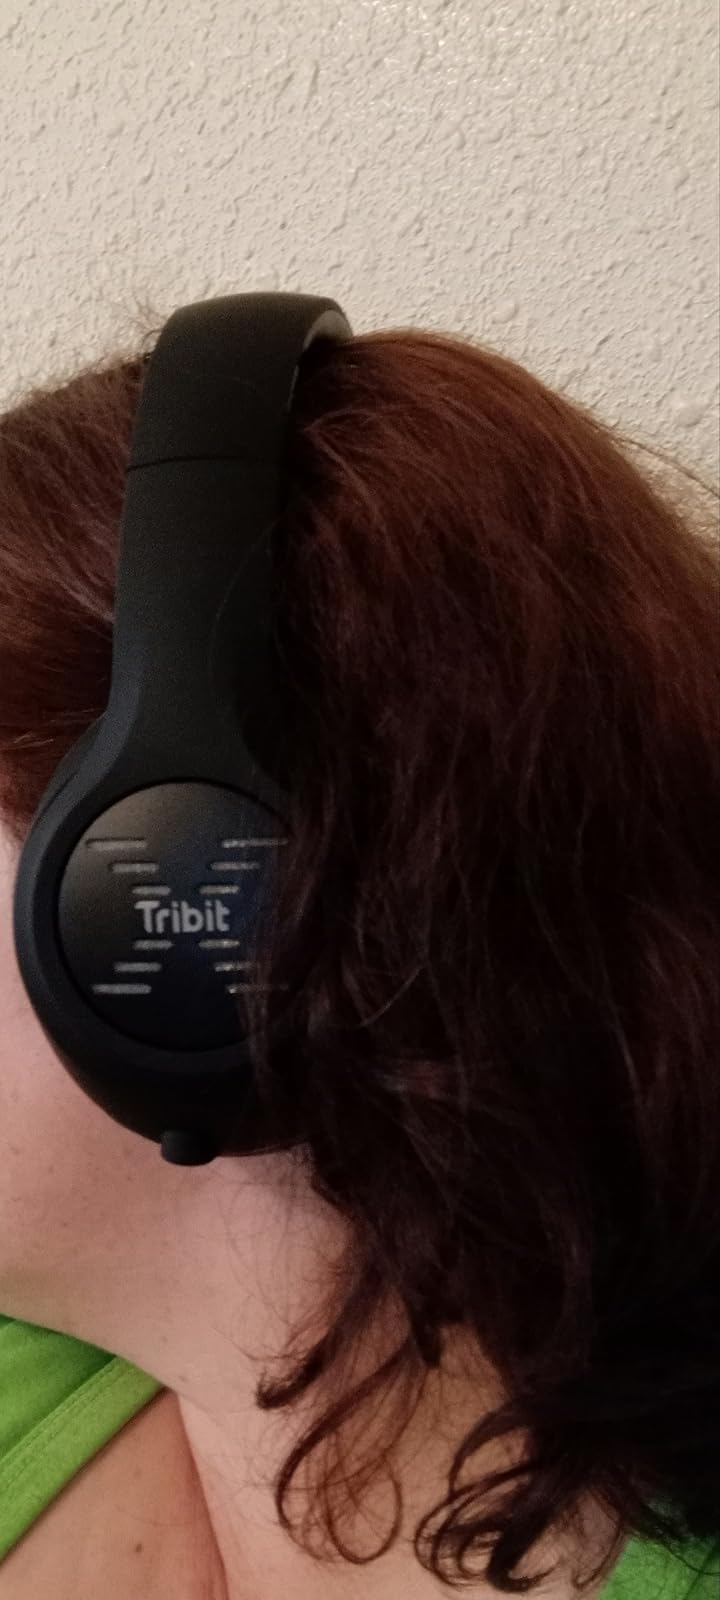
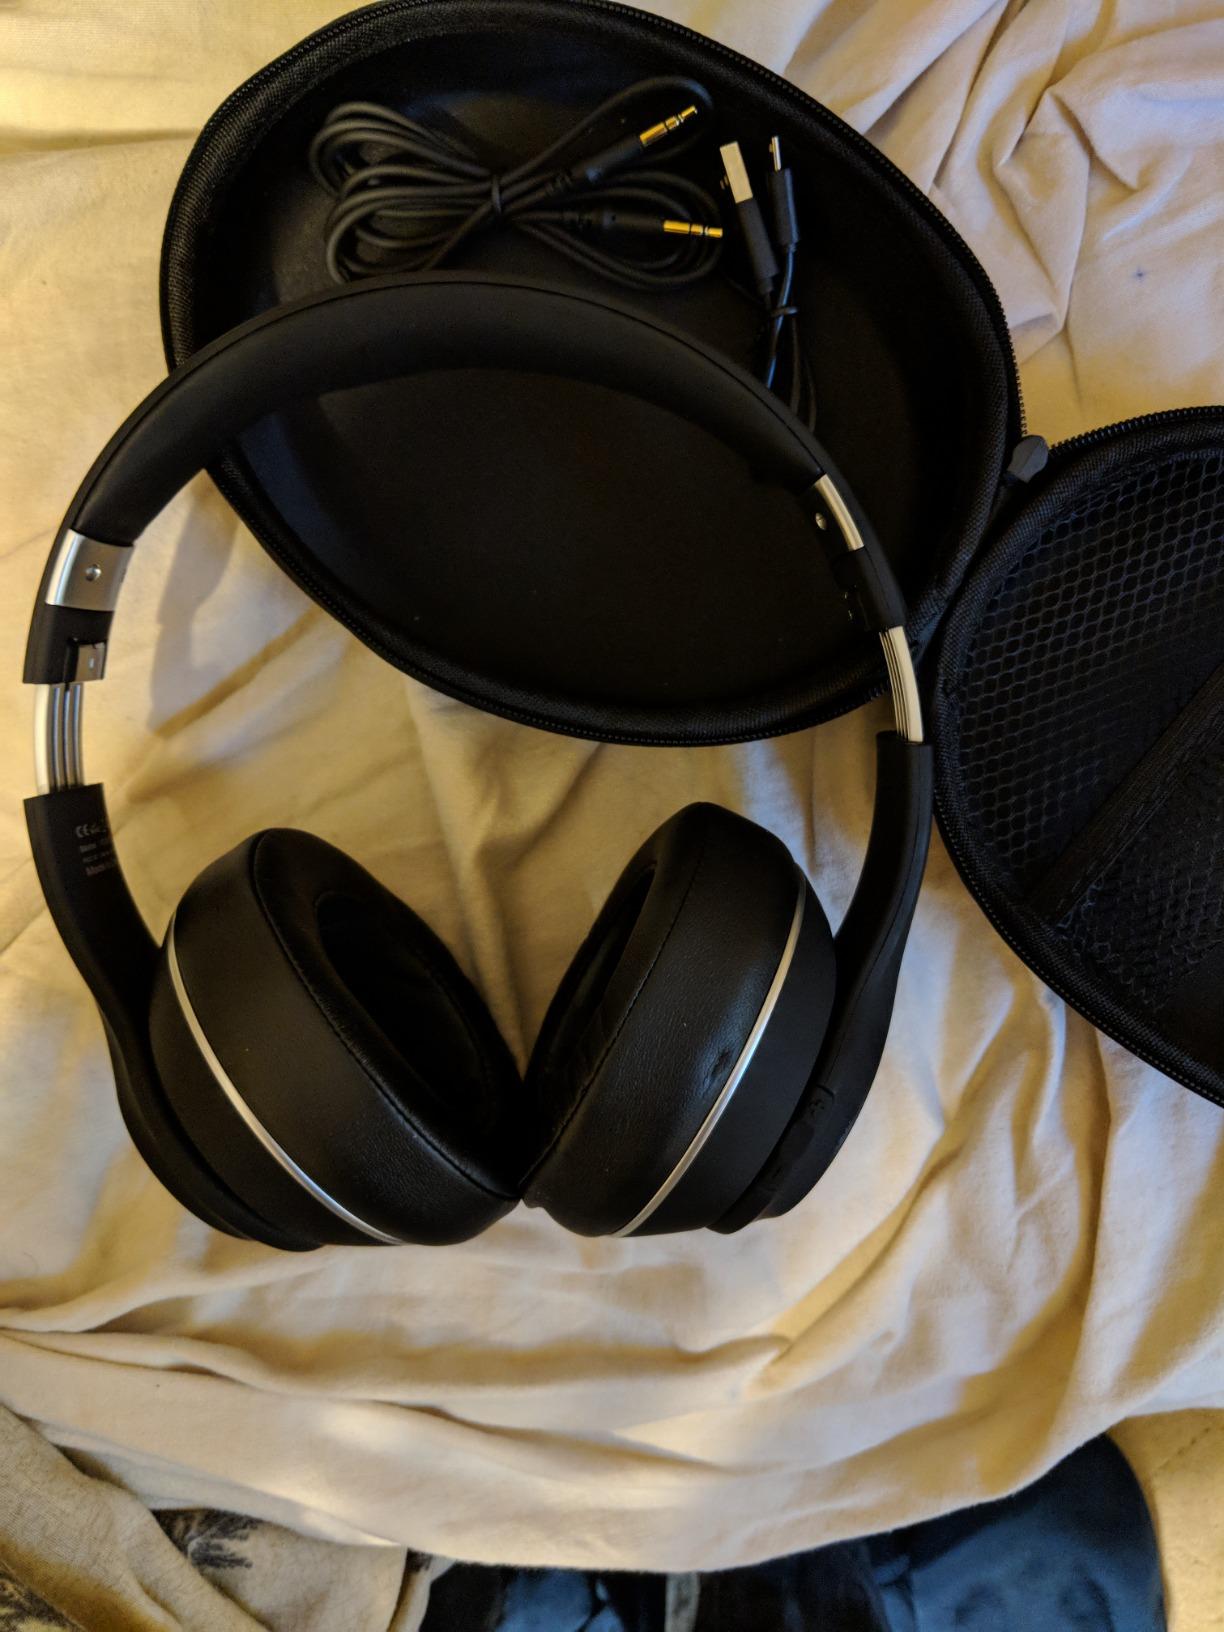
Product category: headphones
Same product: yes